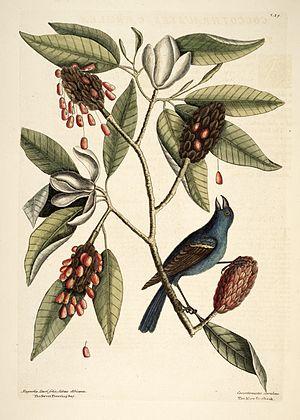
Mark Catesby (1730), Natural History of Carolina etc., lame 39, avec Magnolia lauri folio, subtus albicante (Magnolia virginiana) et Coccothraustes coeruleus (""caerulea"" dans le texte), le Gros-bec bleu (Passerina caerulea)."